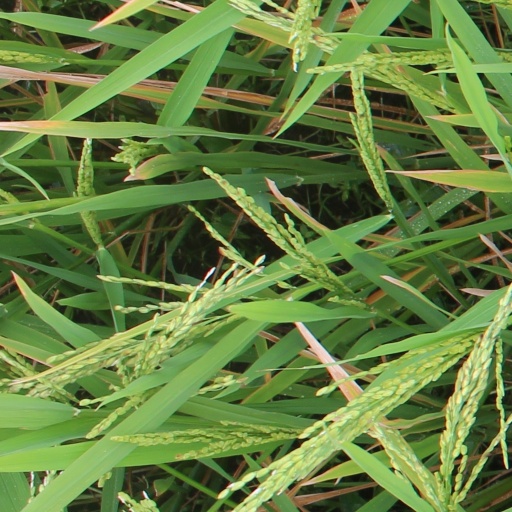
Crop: rice